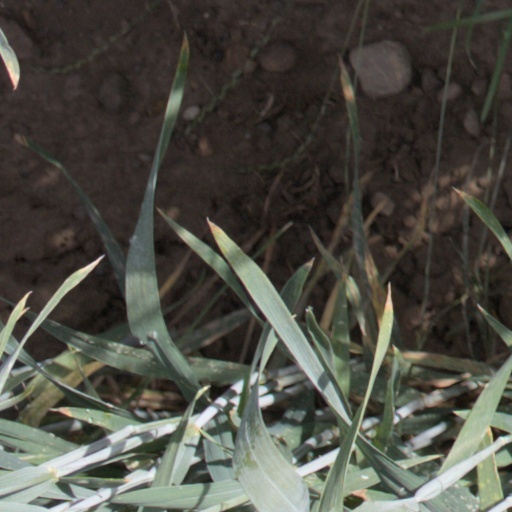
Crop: wheat